Temporary National Representation

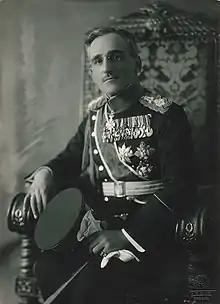
Regent Alexander established the Temporary National Representation by the decree of 24 February 1919.

On 1 December 1918, Prince Regent Alexander proclaimed the Kingdom of Serbs, Croats and Slovenes. The country was created as a common state of the South Slavs. It was the result of the unification of the Kingdom of Serbia (which had previously annexed the Kingdom of Montenegro and the territories of Banat, Bačka and Baranja, jointly referred to as Vojvodina) with the short-lived State of Slovenes, Croats and Serbs. The latter was established in the South Slavic parts of the former Austria-Hungary during the dissolution of Austria-Hungary in the final days of the World War One. In his proclamation, Regent Alexander promised a provisional parliament that would be set up by agreement of the National Council of Slovenes, Croats and Serbs as the governing body in the former Austro-Hungarian lands and representatives of Serbia. Establishment of an interim parliament was also envisaged by the 1917 Corfu Declaration of the Kingdom of Serbia and the Yugoslav Committee, announcing their intention to establish a common state of the South Slavs following the eventual defeat of Austria-Hungary in World War One.